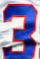
Number: 3